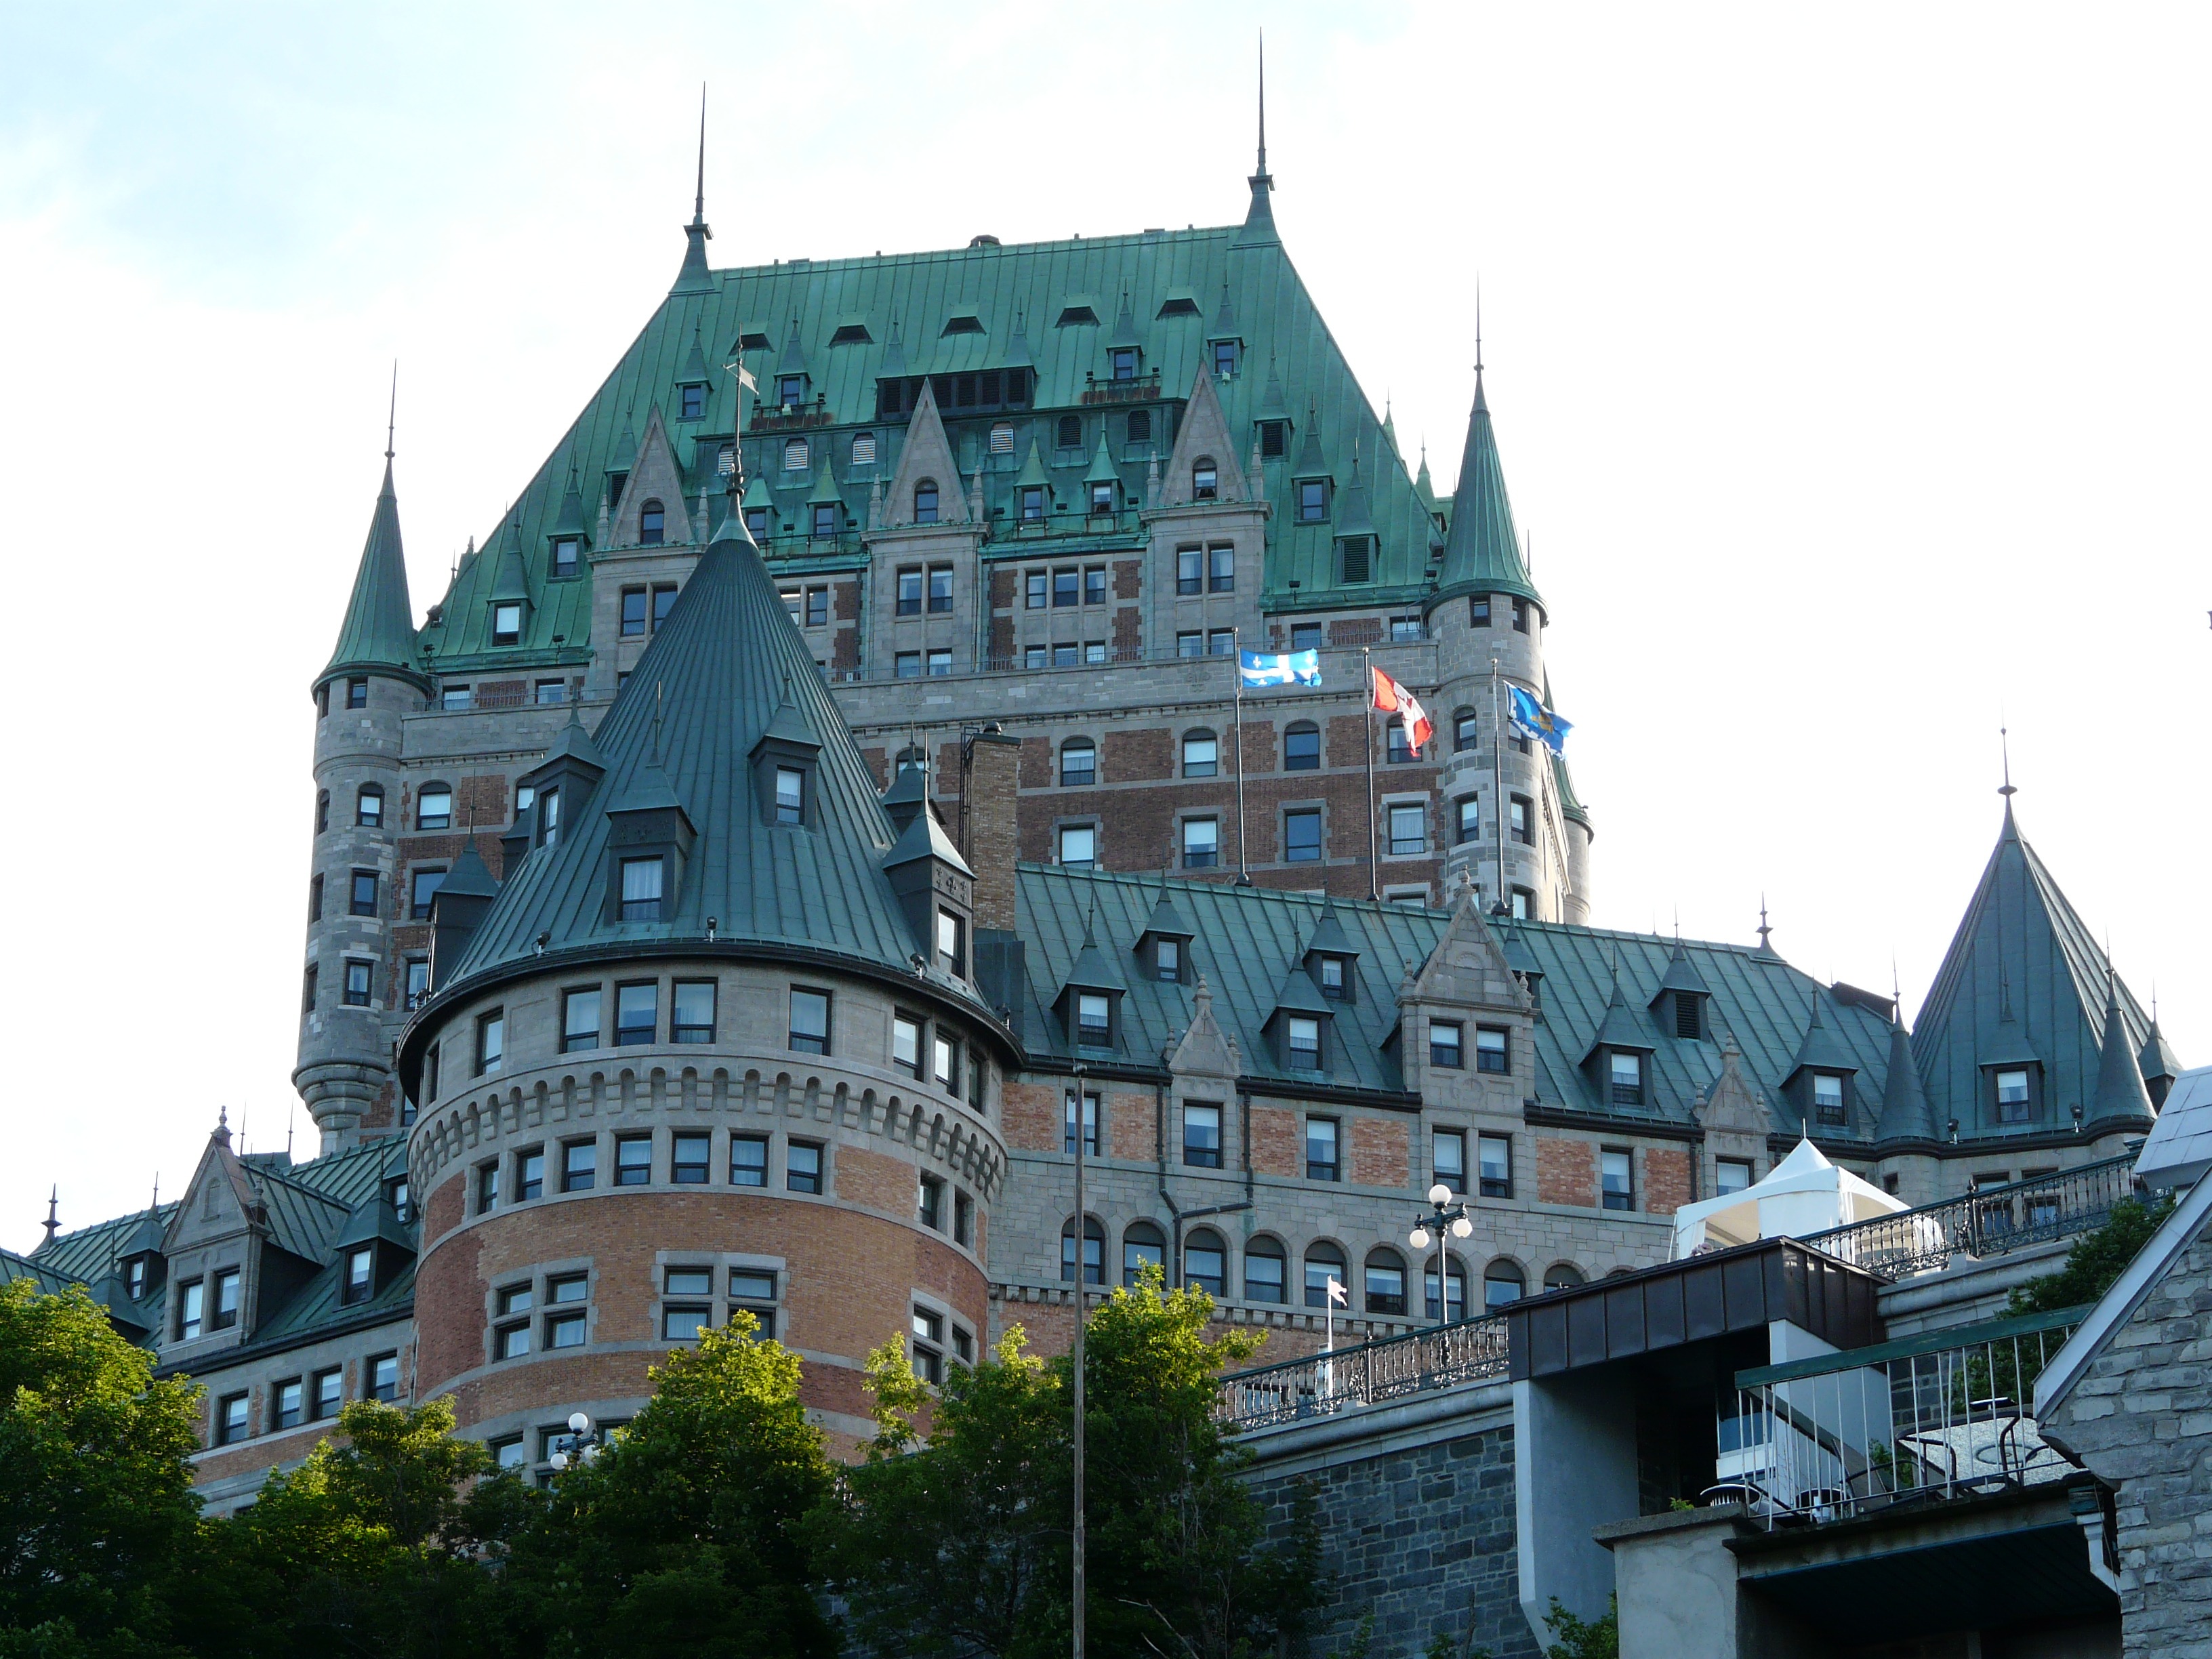
architecture, town, building, chateau, old, castle, landmark, cathedral, frontenac, hotel, canada, historic site, quebec city